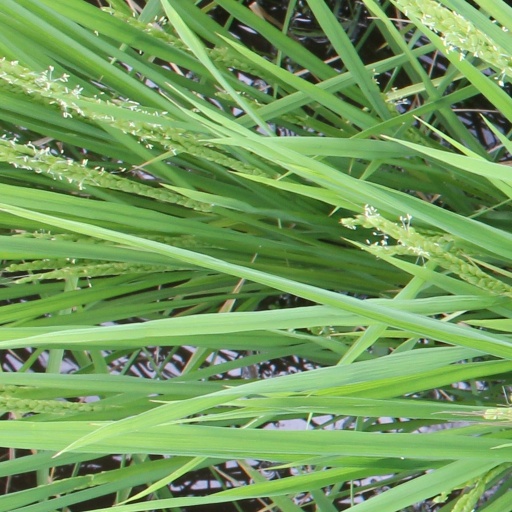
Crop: rice